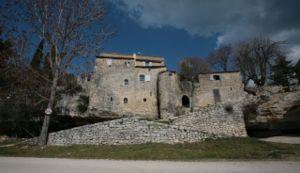
Le massif du Luberon est un massif montagneux peu élevé qui s'étend d'est en ouest entre les Alpes-de-Haute-Provence et le département de Vaucluse, en France. La première mention du massif est antérieure au début de l'ère chrétienne. La forme moderne Luberon est attestée à partir du XVIIIᵉ siècle.
Sivergues est une commune française, située dans le département de Vaucluse en région Provence-Alpes-Côte d'Azur.